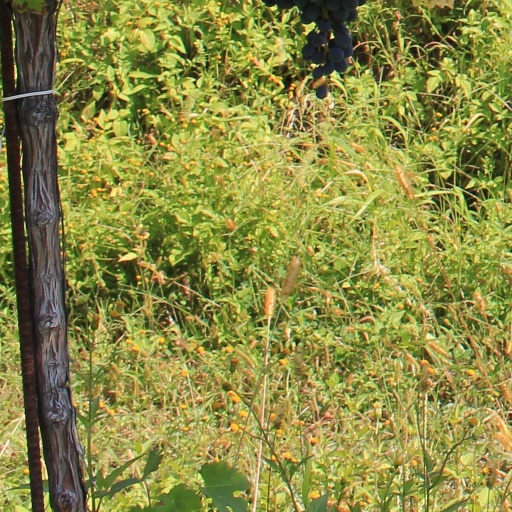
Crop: grape